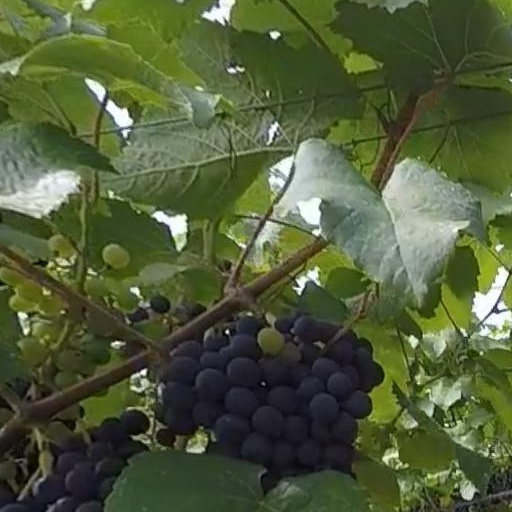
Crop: grape